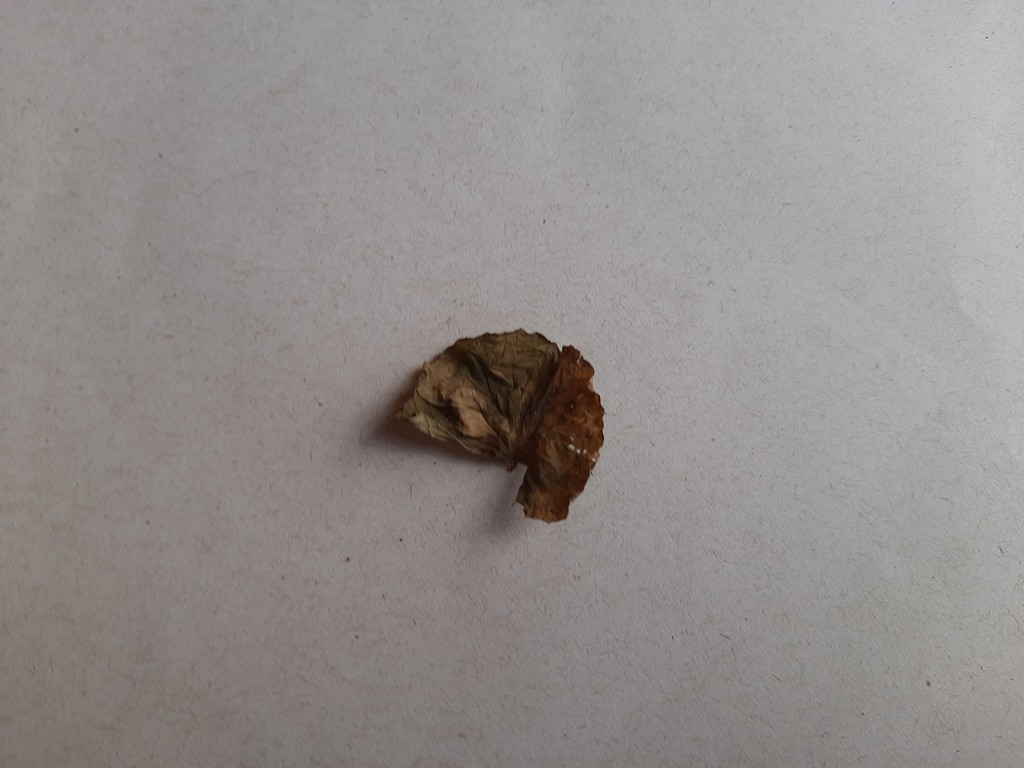
Label: Dried